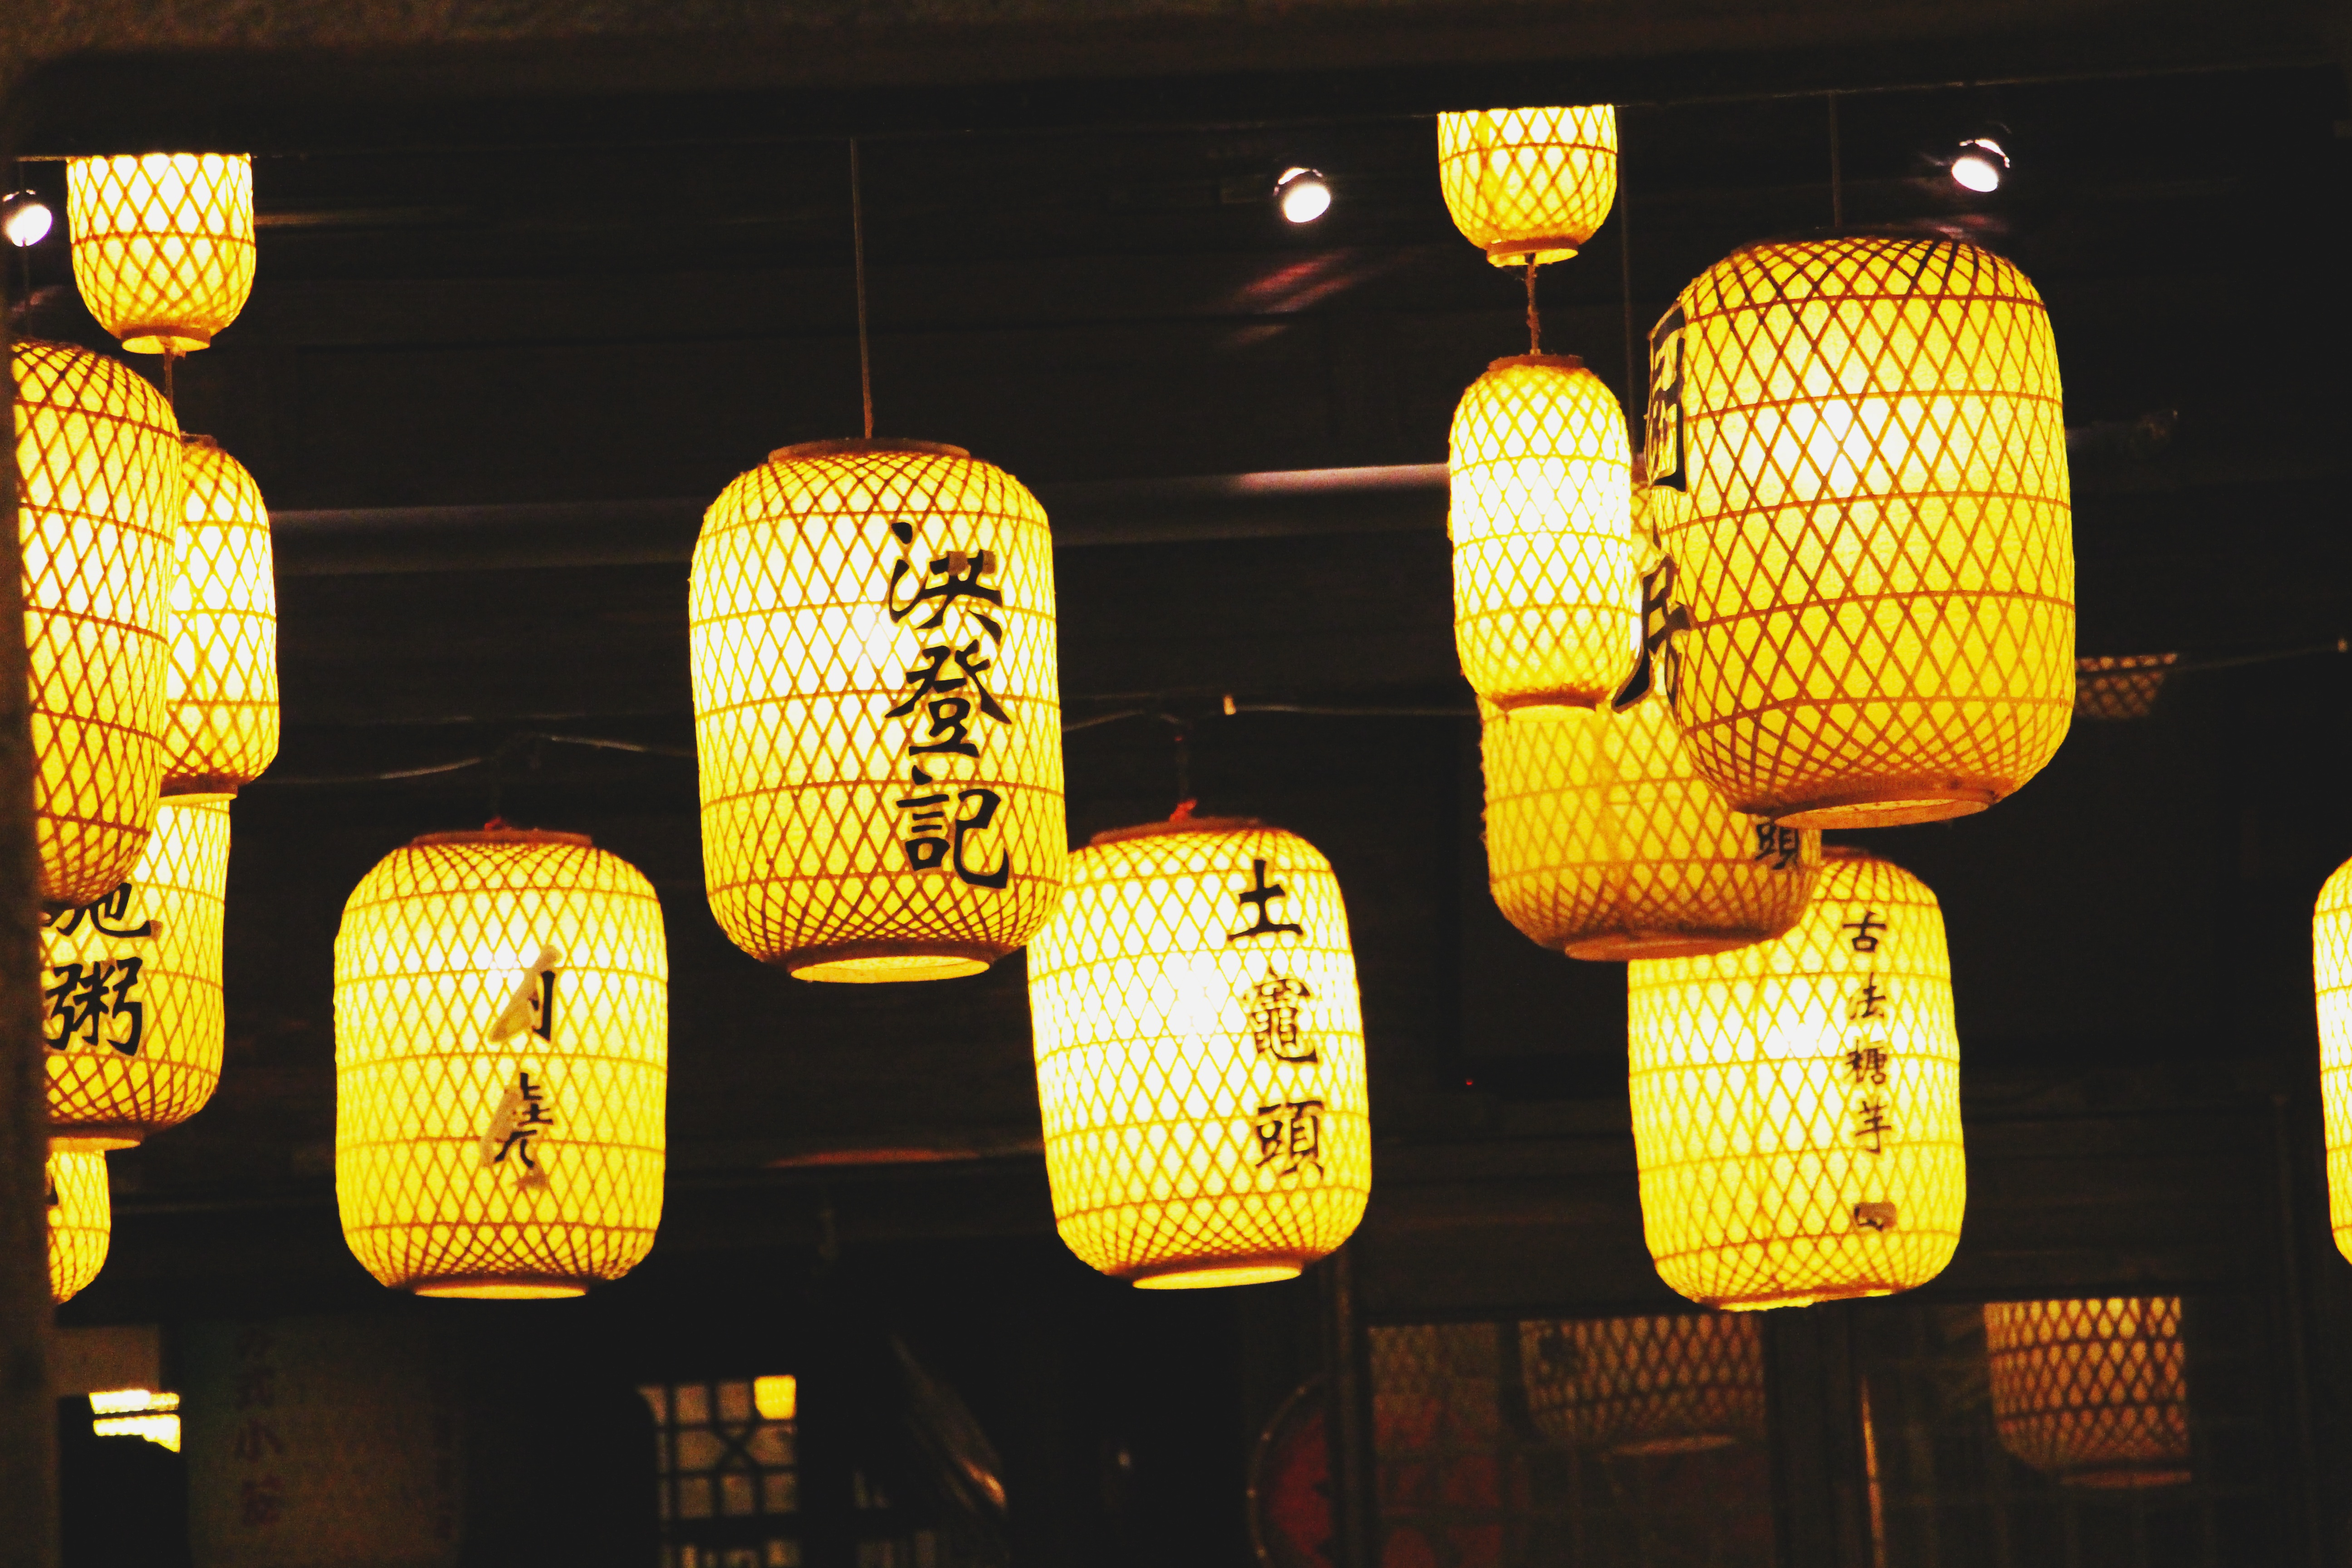
light, lantern, yellow, lighting, gold, bamboo, yellow light, ancient times